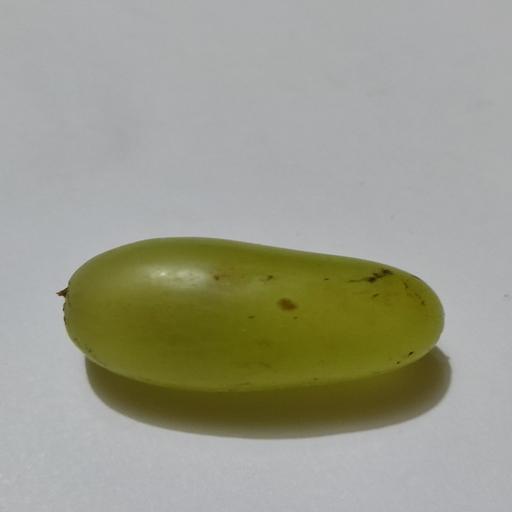
Crop type: Grape